Kismet (1930 film)

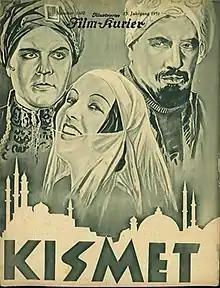
1931 German-language version

One foreign-language version of the 1930 version of "Kismet" was made. The German version, also titled "Kismet", was directed by William Dieterle, and was released in 1931. It starred Gustav Fröhlich, Dita Parlo and Vladimir Sokoloff.